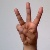
The image shows a hand gesture representing the letter 'W' in Indian Sign Language.